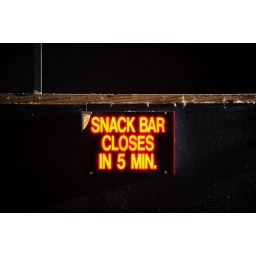
Snack bar closes in 5 min. sign